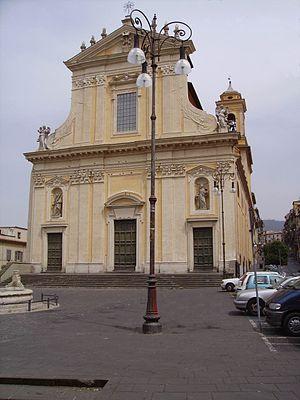
Marino est une ville italienne de la ville métropolitaine de Rome Capitale dans le Latium en Italie.